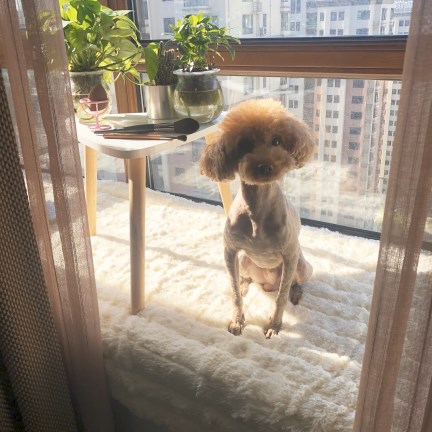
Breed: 7449-n000128-teddy